Trams in Wrocław

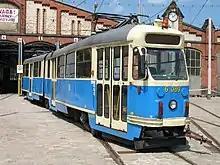
Konstal 102Na

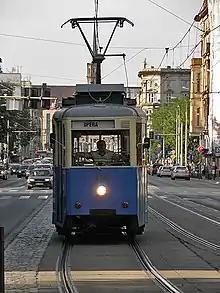
Konstal 4N

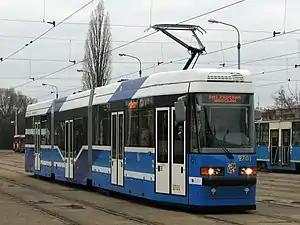
Protram 205wras before renovation

In the period from 1991 to 2004, no new trams were bought; only repairs and upgrades of models Konstal 105N and Konstal 105Na were performed. During 1978–1993, six two-wagon Protram 204 WrAs and ten low-floor Protram 205 WrAs vehicles were bought, all produced by RMT Protram Wrocław. In March 2005, Wrocław decided to purchase eight Skoda 16T vehicles. This was later expanded to 17 vehicles, all of which were delivered between December 2006 and November 2007.